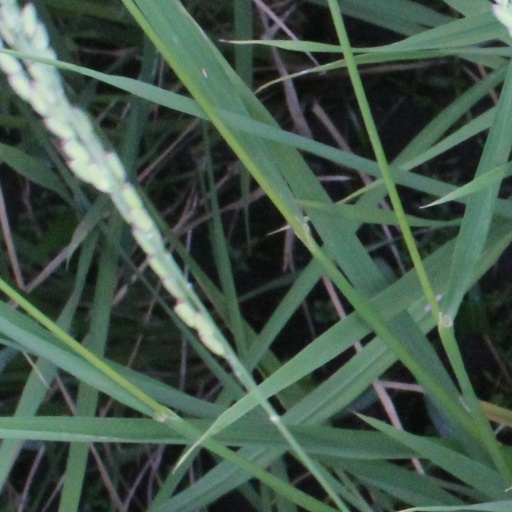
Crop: rice